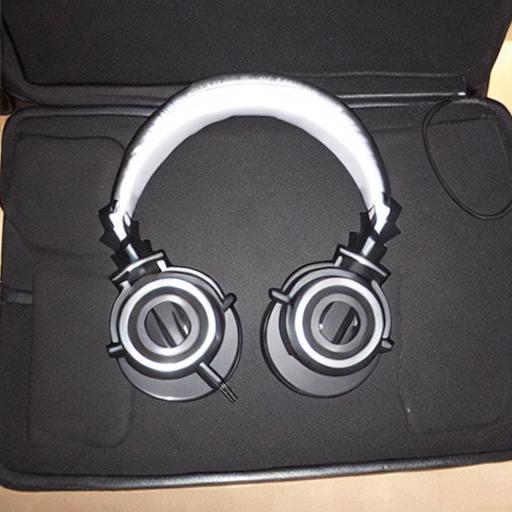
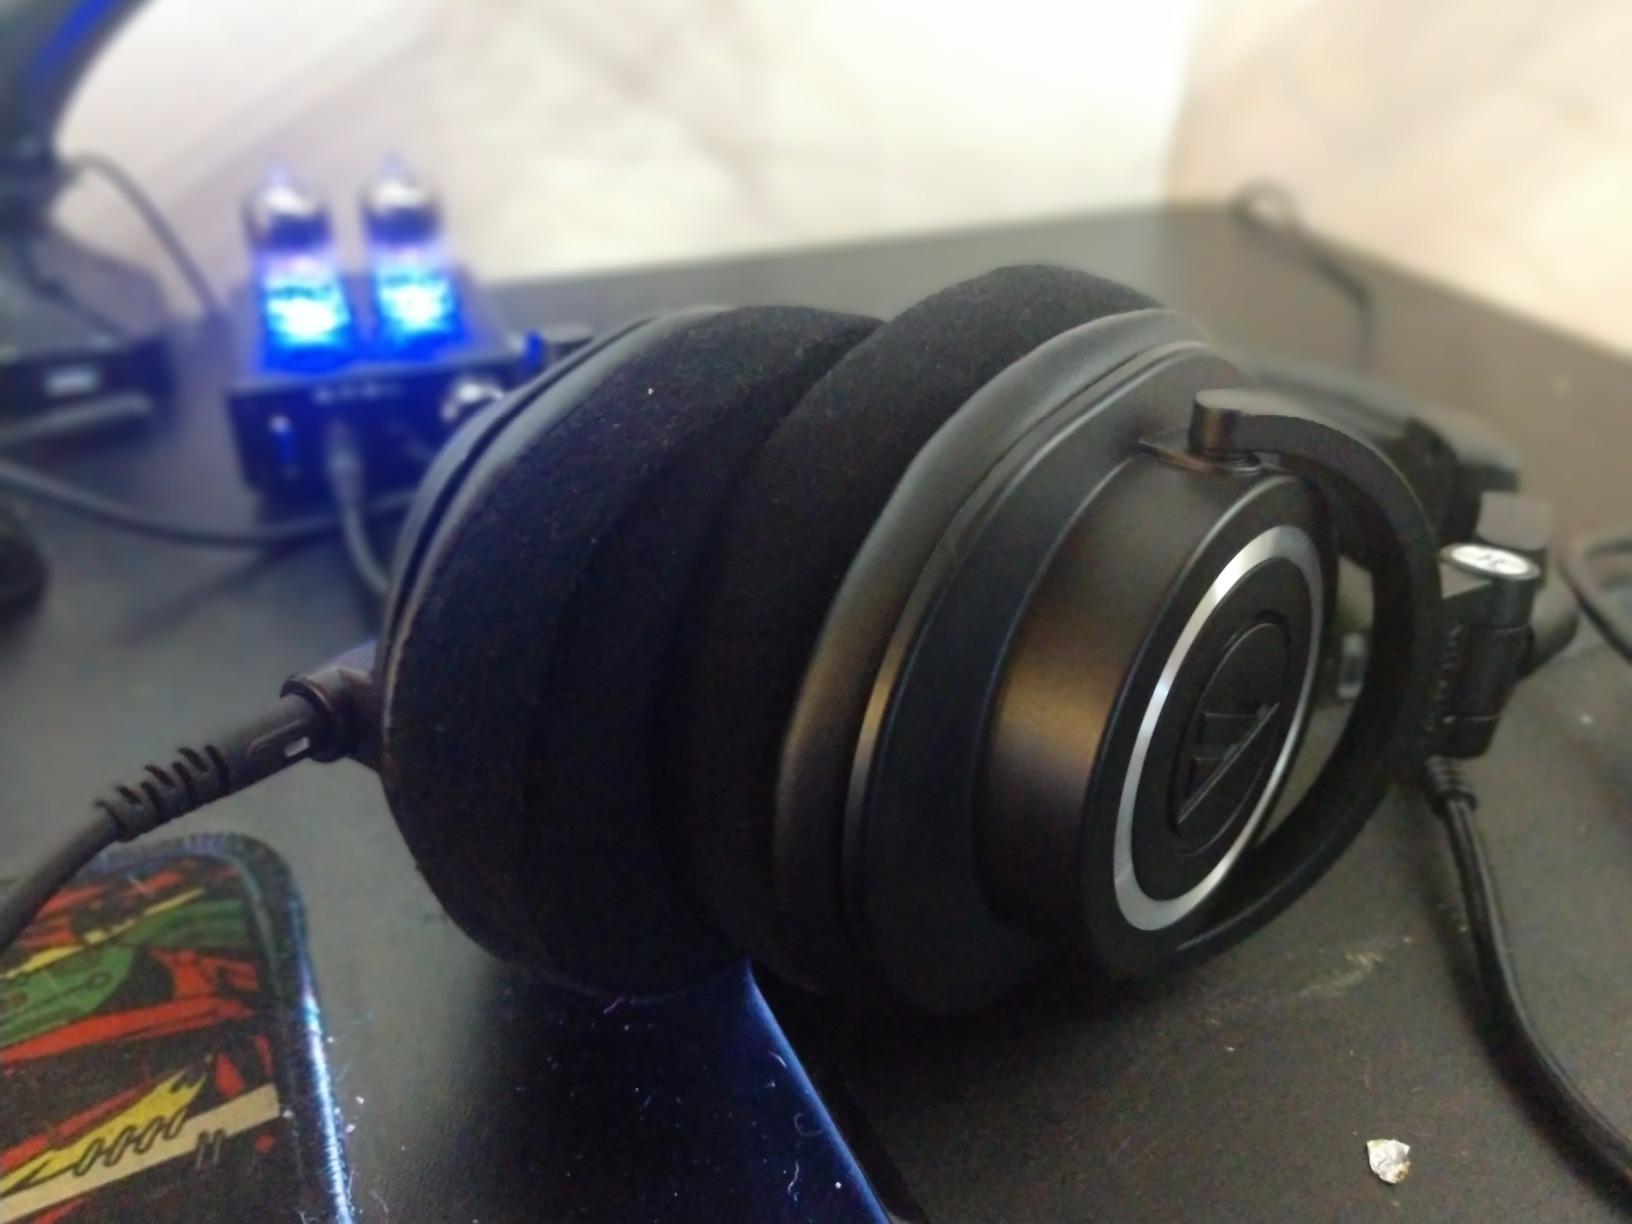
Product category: headphones
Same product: no